Spanish transition to democracy

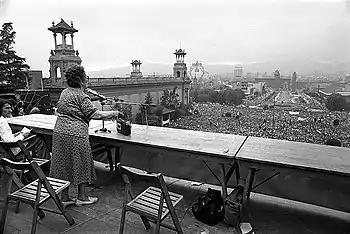
Federica Montseny speaking at the meeting of the CNT in Barcelona in 1977, after 36 years of exile

Torcuato Fernández-Miranda, the president of the Council of the Realm, placed Adolfo Suárez on a list of three candidates for King Juan Carlos to choose to become the new head of government, replacing Arias Navarro. The king chose Suárez because he felt he could meet the challenge of the difficult political process that lay ahead: persuading the Cortes, which was composed of appointed Francoist politicians, to dismantle Franco's system. In this manner, he would formally act within the Francoist legal system and thus avoid the prospect of military intervention in the political process. Suárez was appointed as the 138th Prime Minister of Spain by Juan Carlos on 3 July 1976, a move that, given his Francoist past, was opposed by leftists and some centrists.